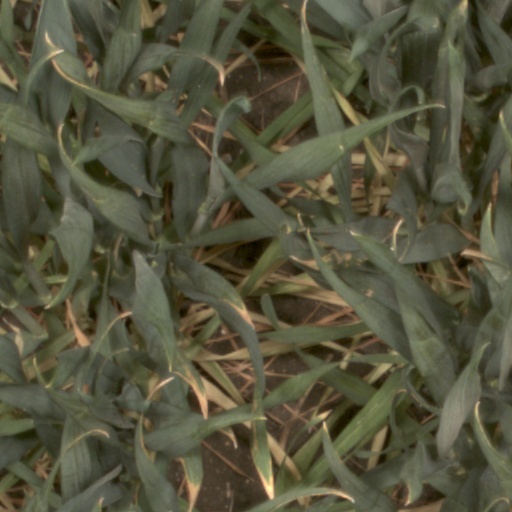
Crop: wheat